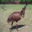
Label: bird